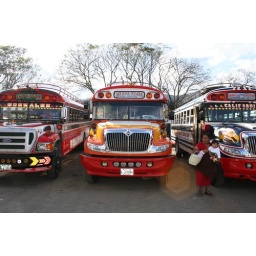
Shiny chicken buses in Antigua, Guatemala